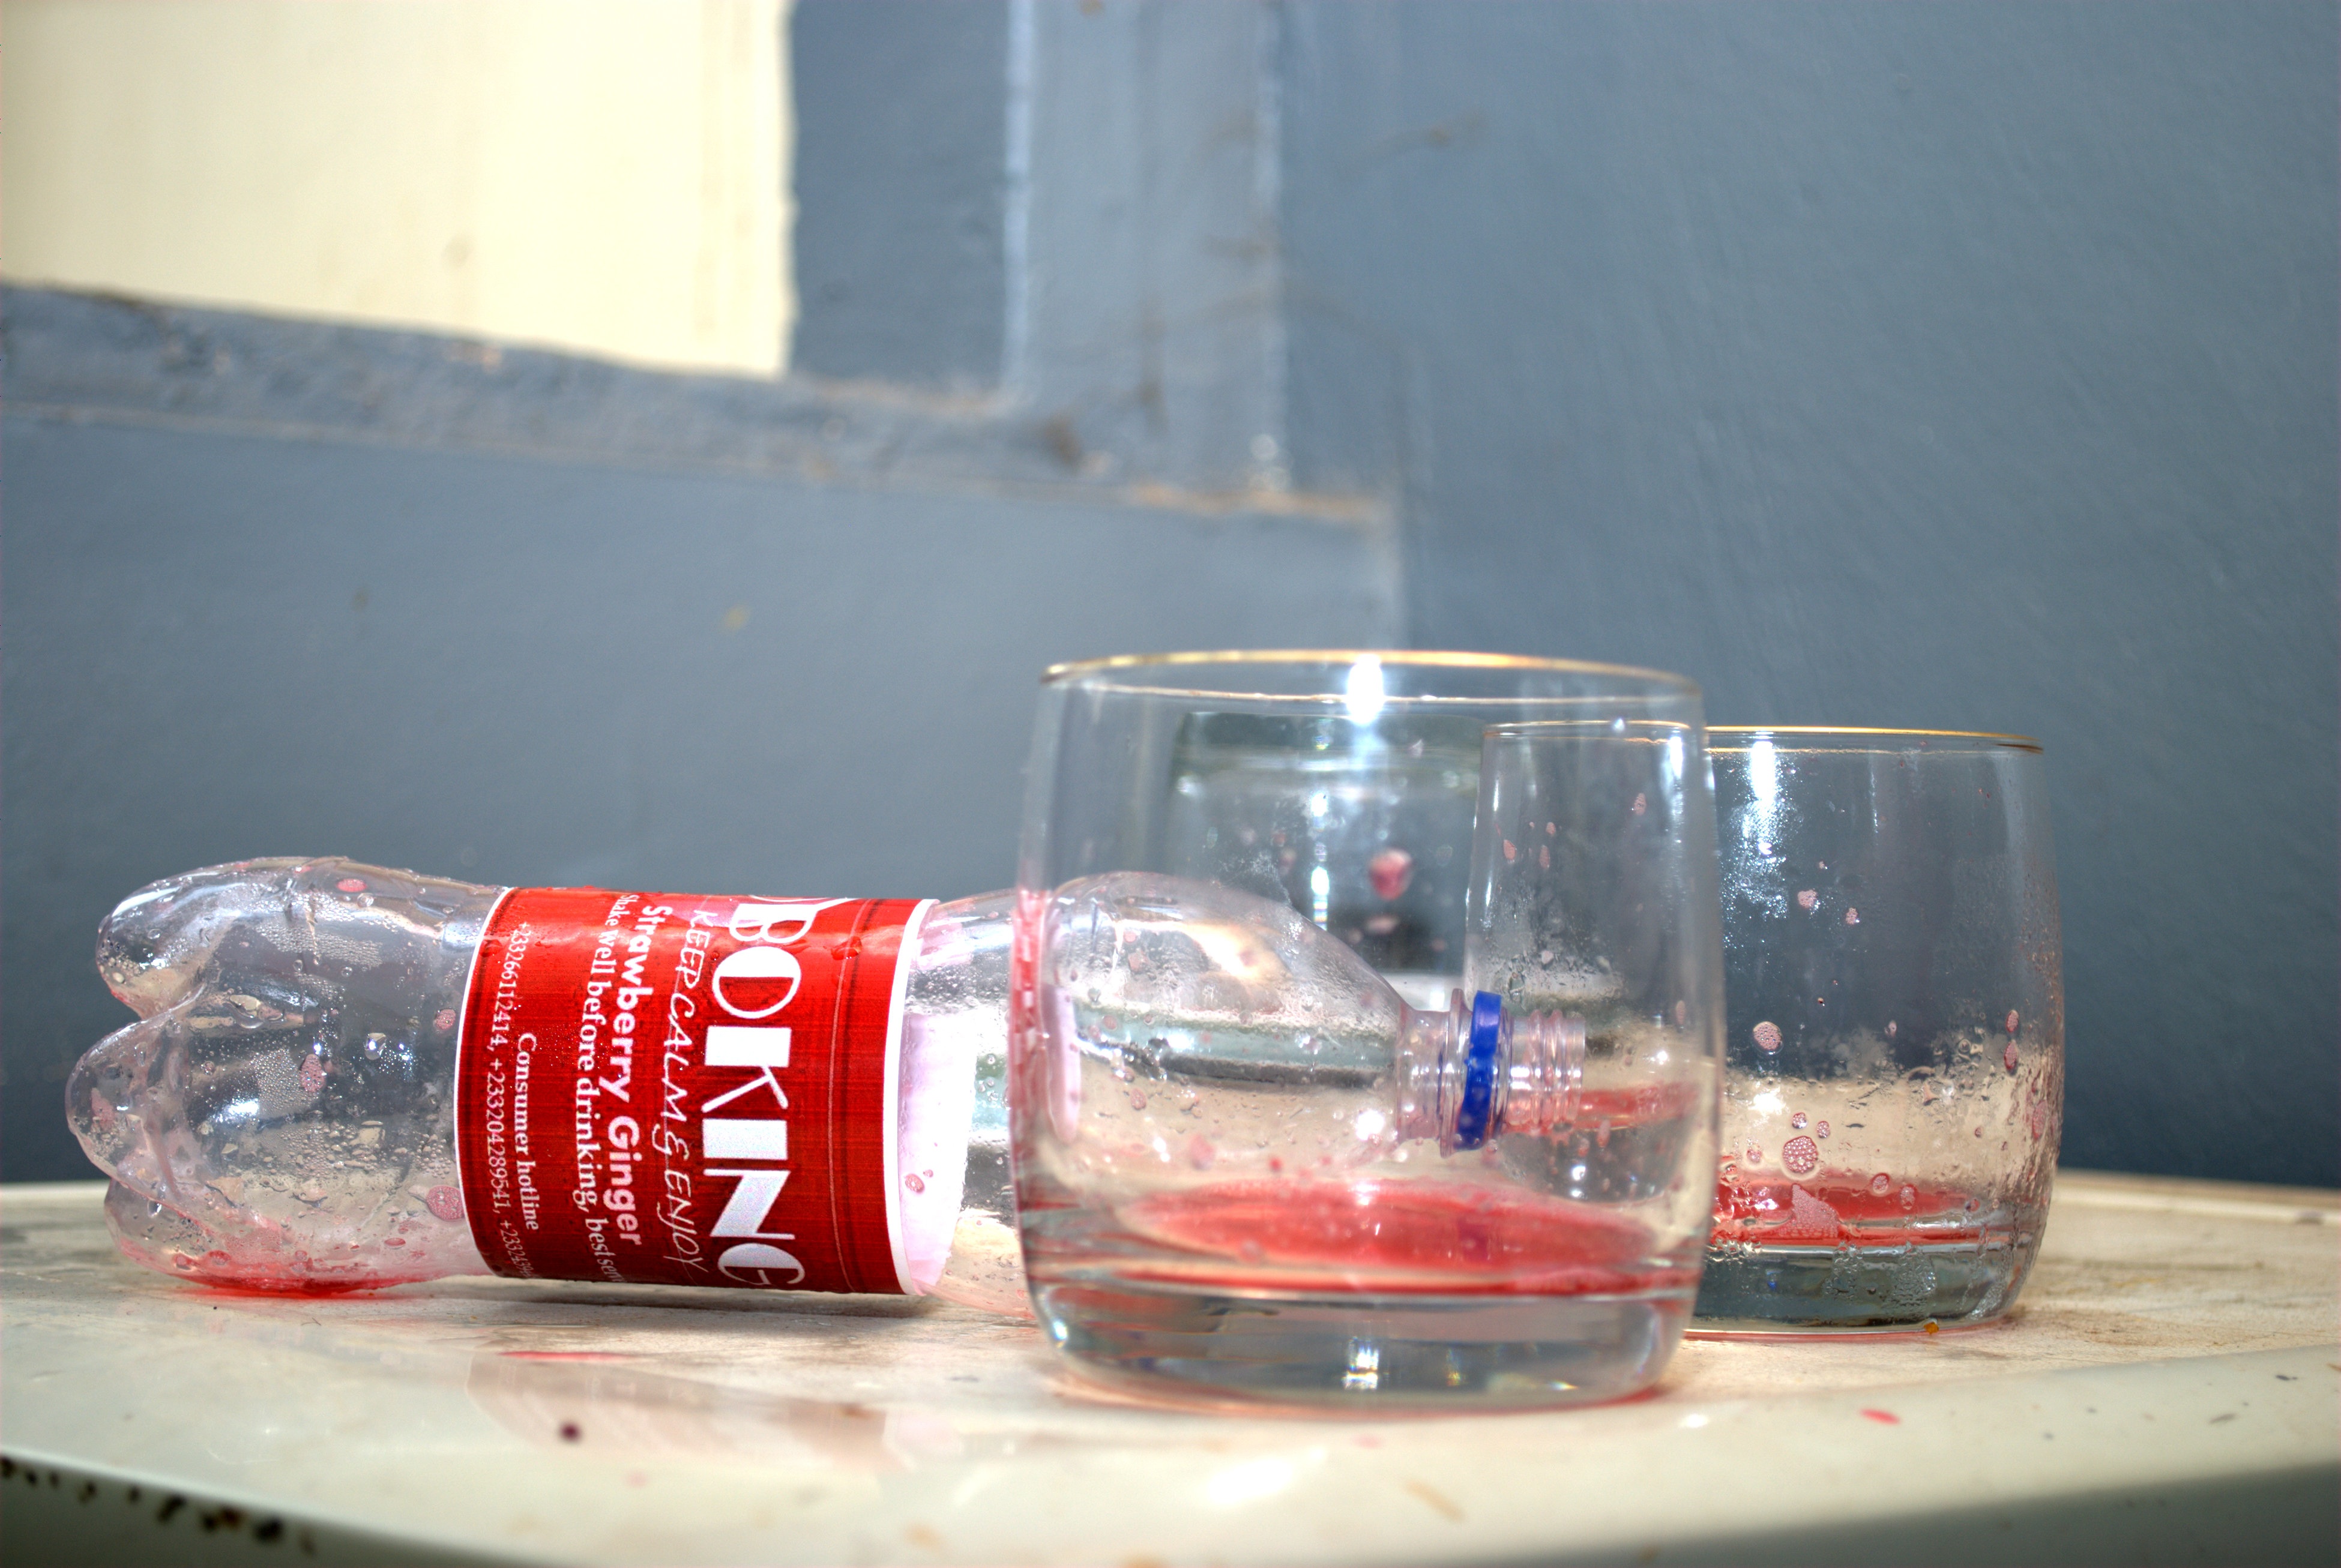
glass, food, red, drink, soft drink, distilled beverage